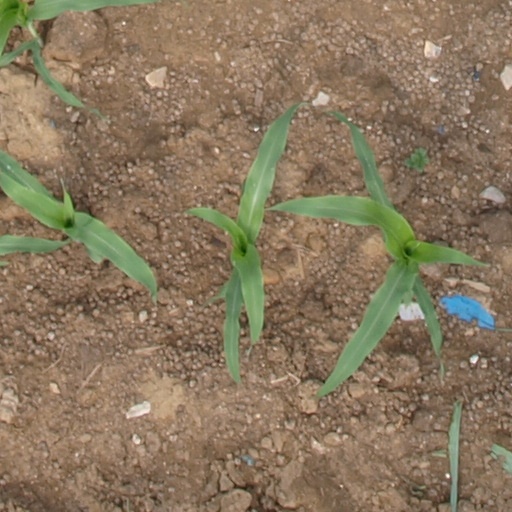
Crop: maize; corn